Coronation of the Virgin Altarpiece

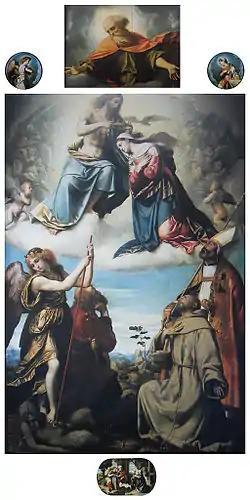
Reconstruction of the work

The Coronation of the Virgin Altarpiece is a five panel work by Moretto da Brescia, executed . Its central panel ("Coronation of the Virgin with Saints Michael, Joseph, Francis of Assisi and Nicholas of Bari") and upper panel ("God the Father") are still in the church of Santi Nazaro e Celso in Brescia, whilst the two upper roundels ("Gabriel" and "Virgin Mary", forming an Annunciation) and predella ("Adoration of the Shepherds") are in the same church's rectory.